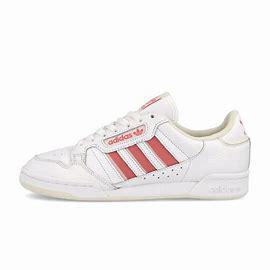
Brand: Adidas
Model: Continental 80 Stripes